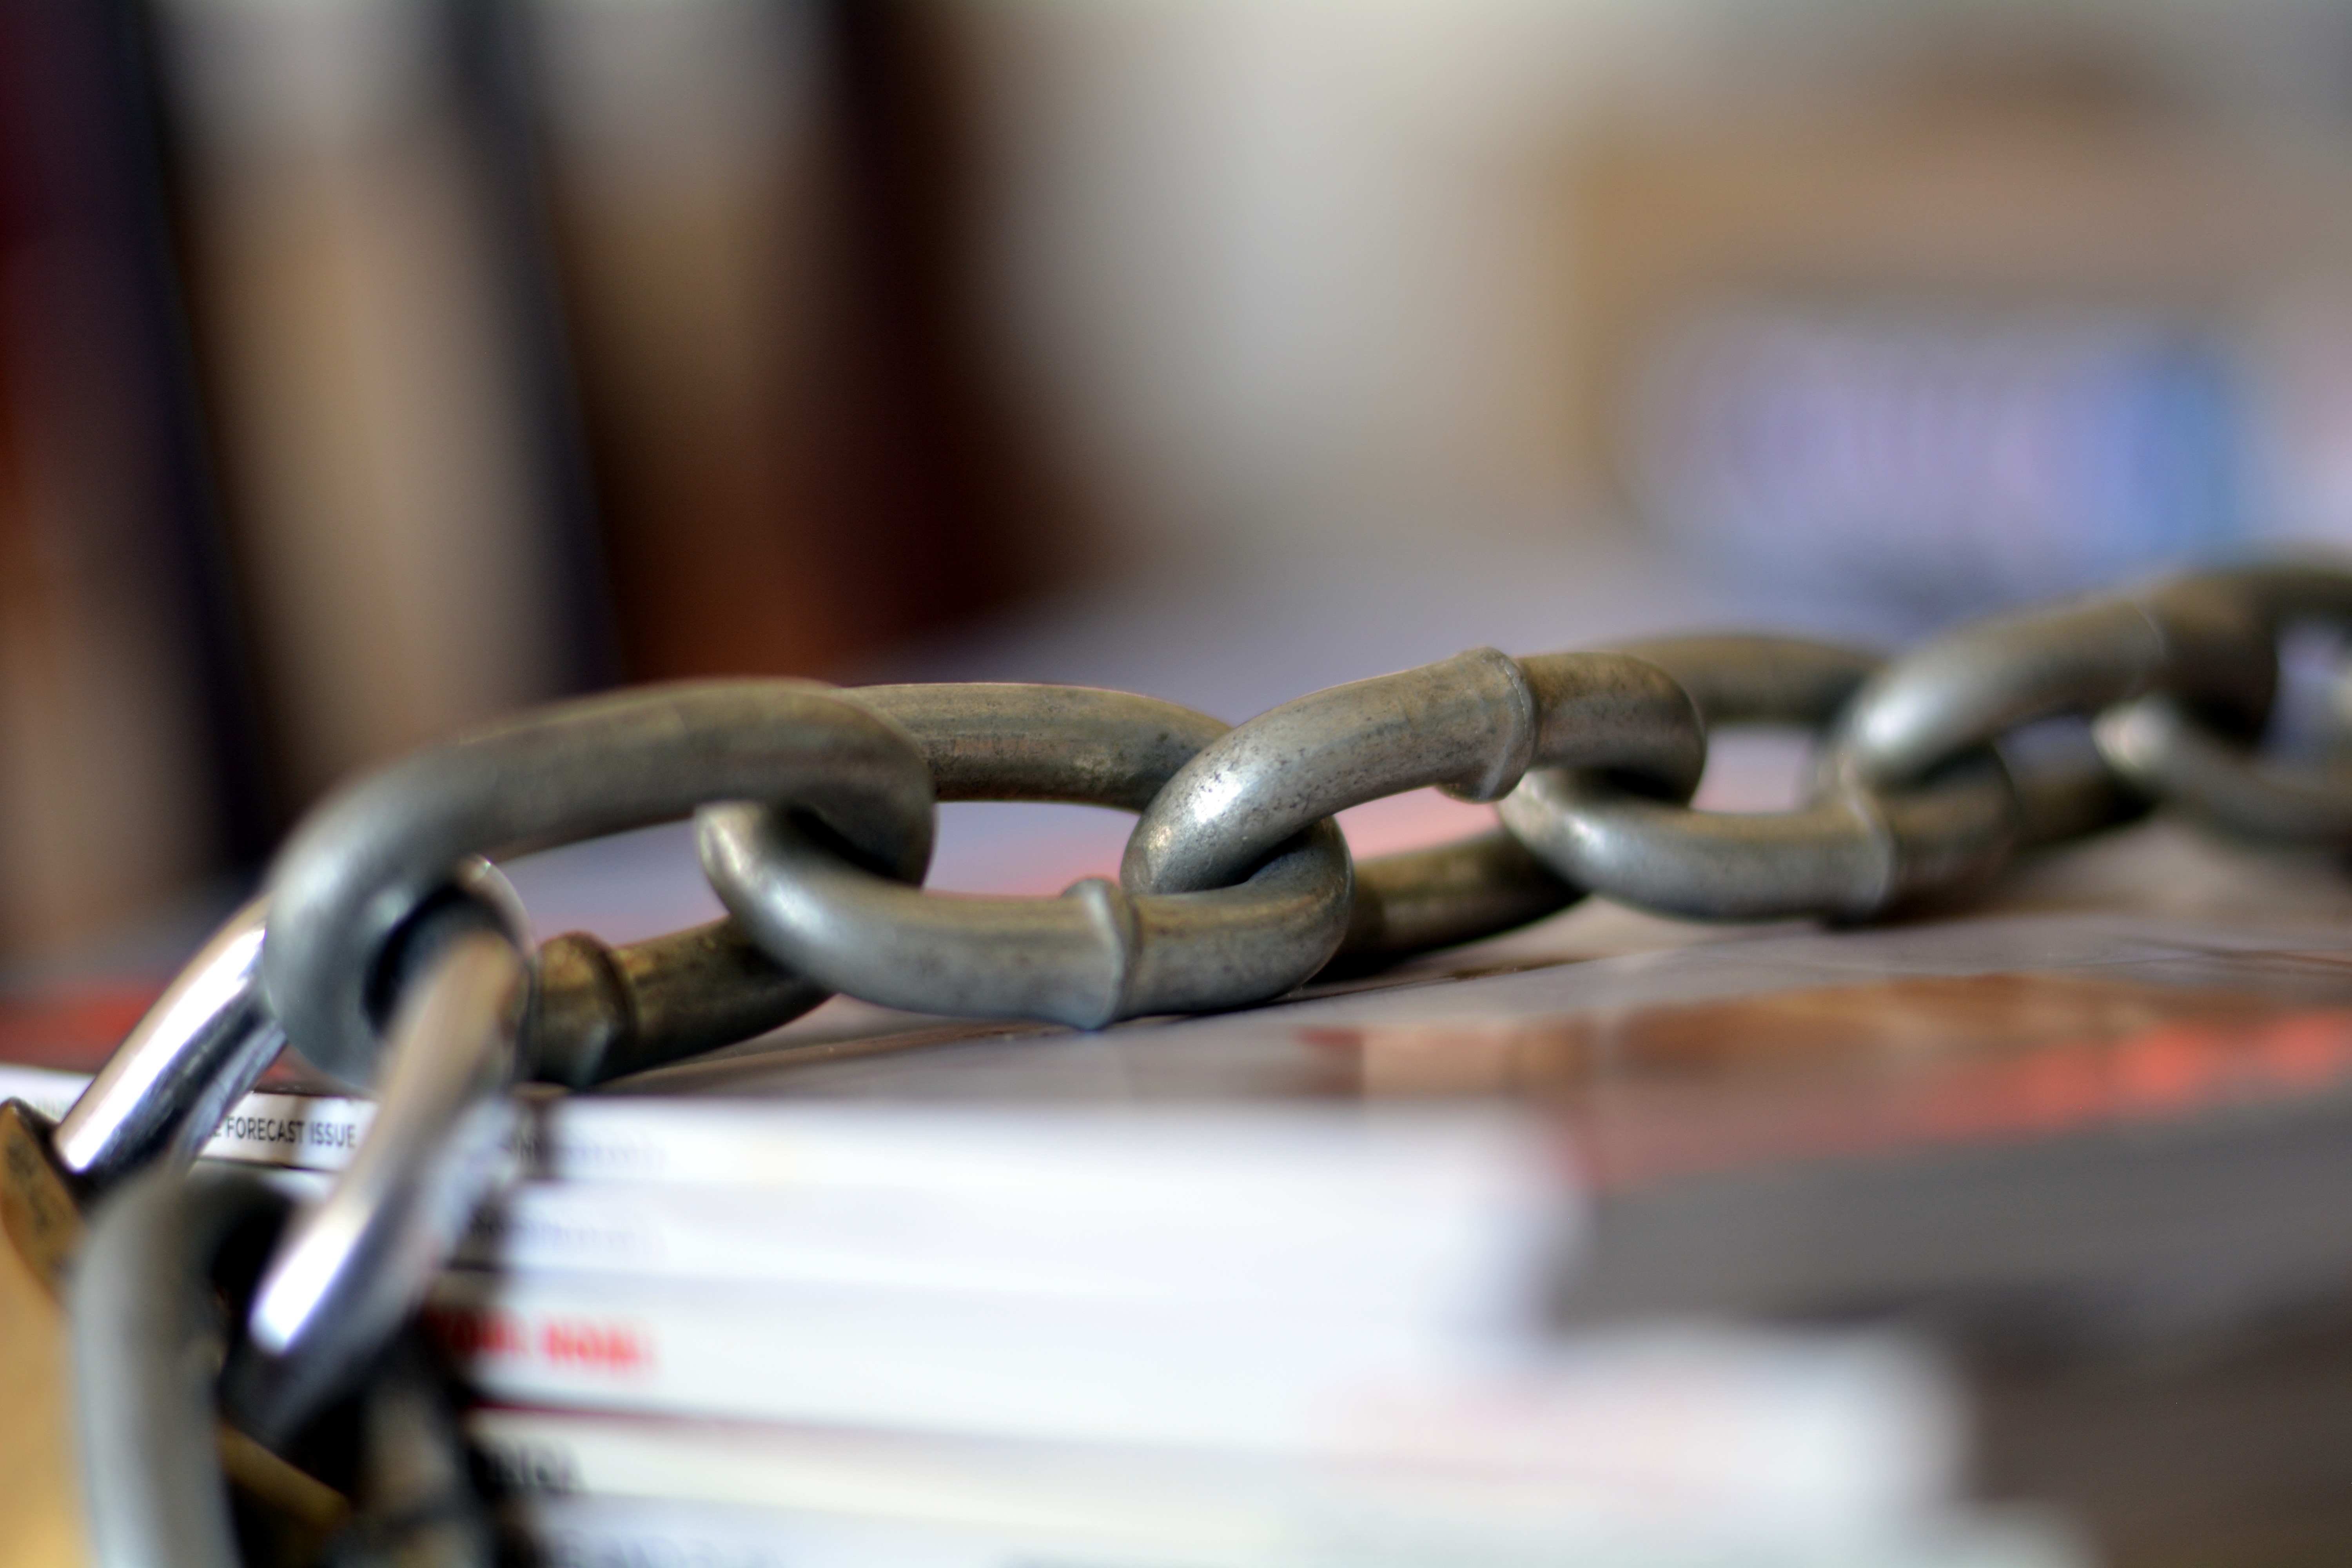
chain, steel, vehicle, close up, magazines, safe, electrical wiring